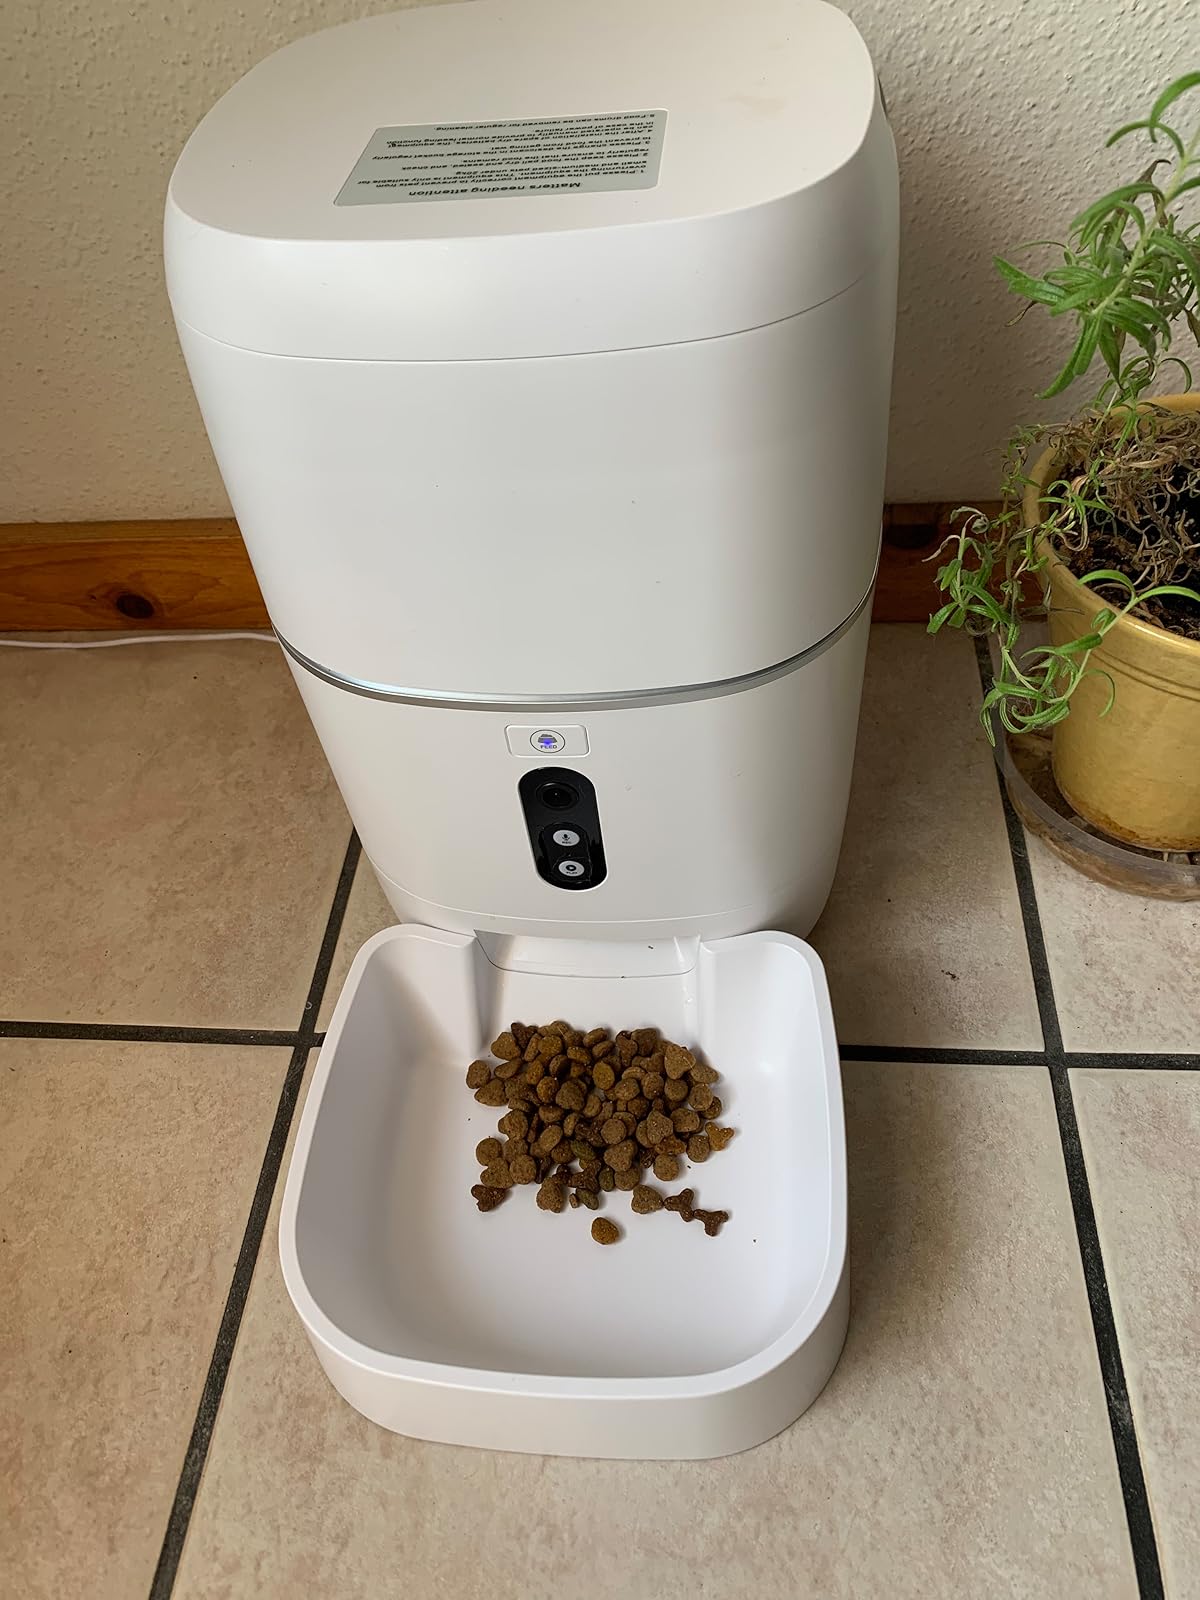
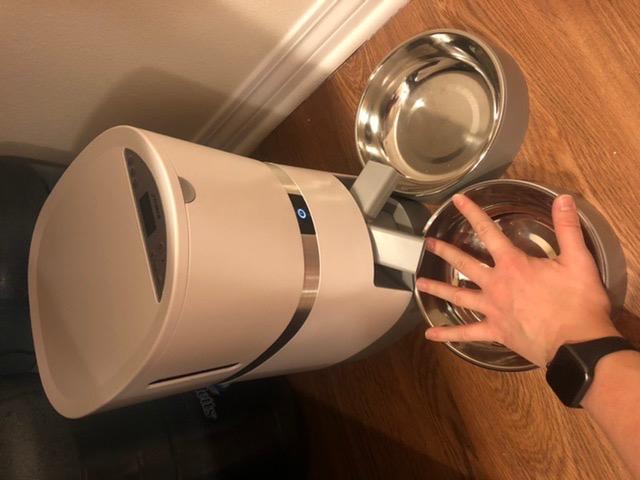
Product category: items_feeder
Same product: no